Ramphos Trident

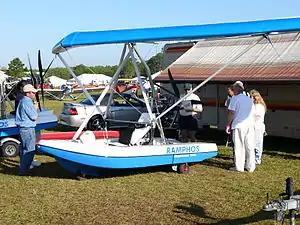
Ramphos Trident

The Ramphos Trident is an Italian amphibious ultralight trike, designed and produced by Ramphos of Fontanafredda. The aircraft is supplied as a kit for amateur construction or as a complete ready-to-fly-aircraft.